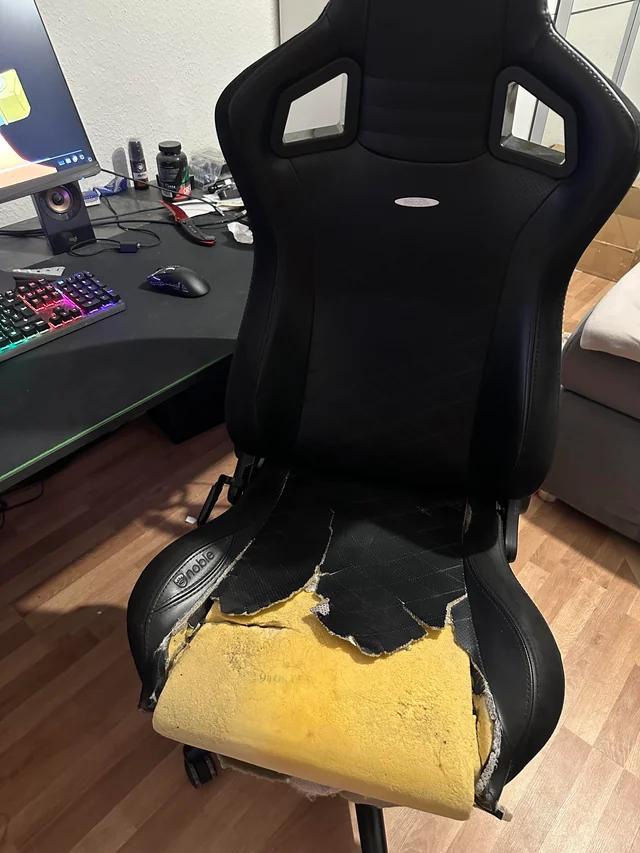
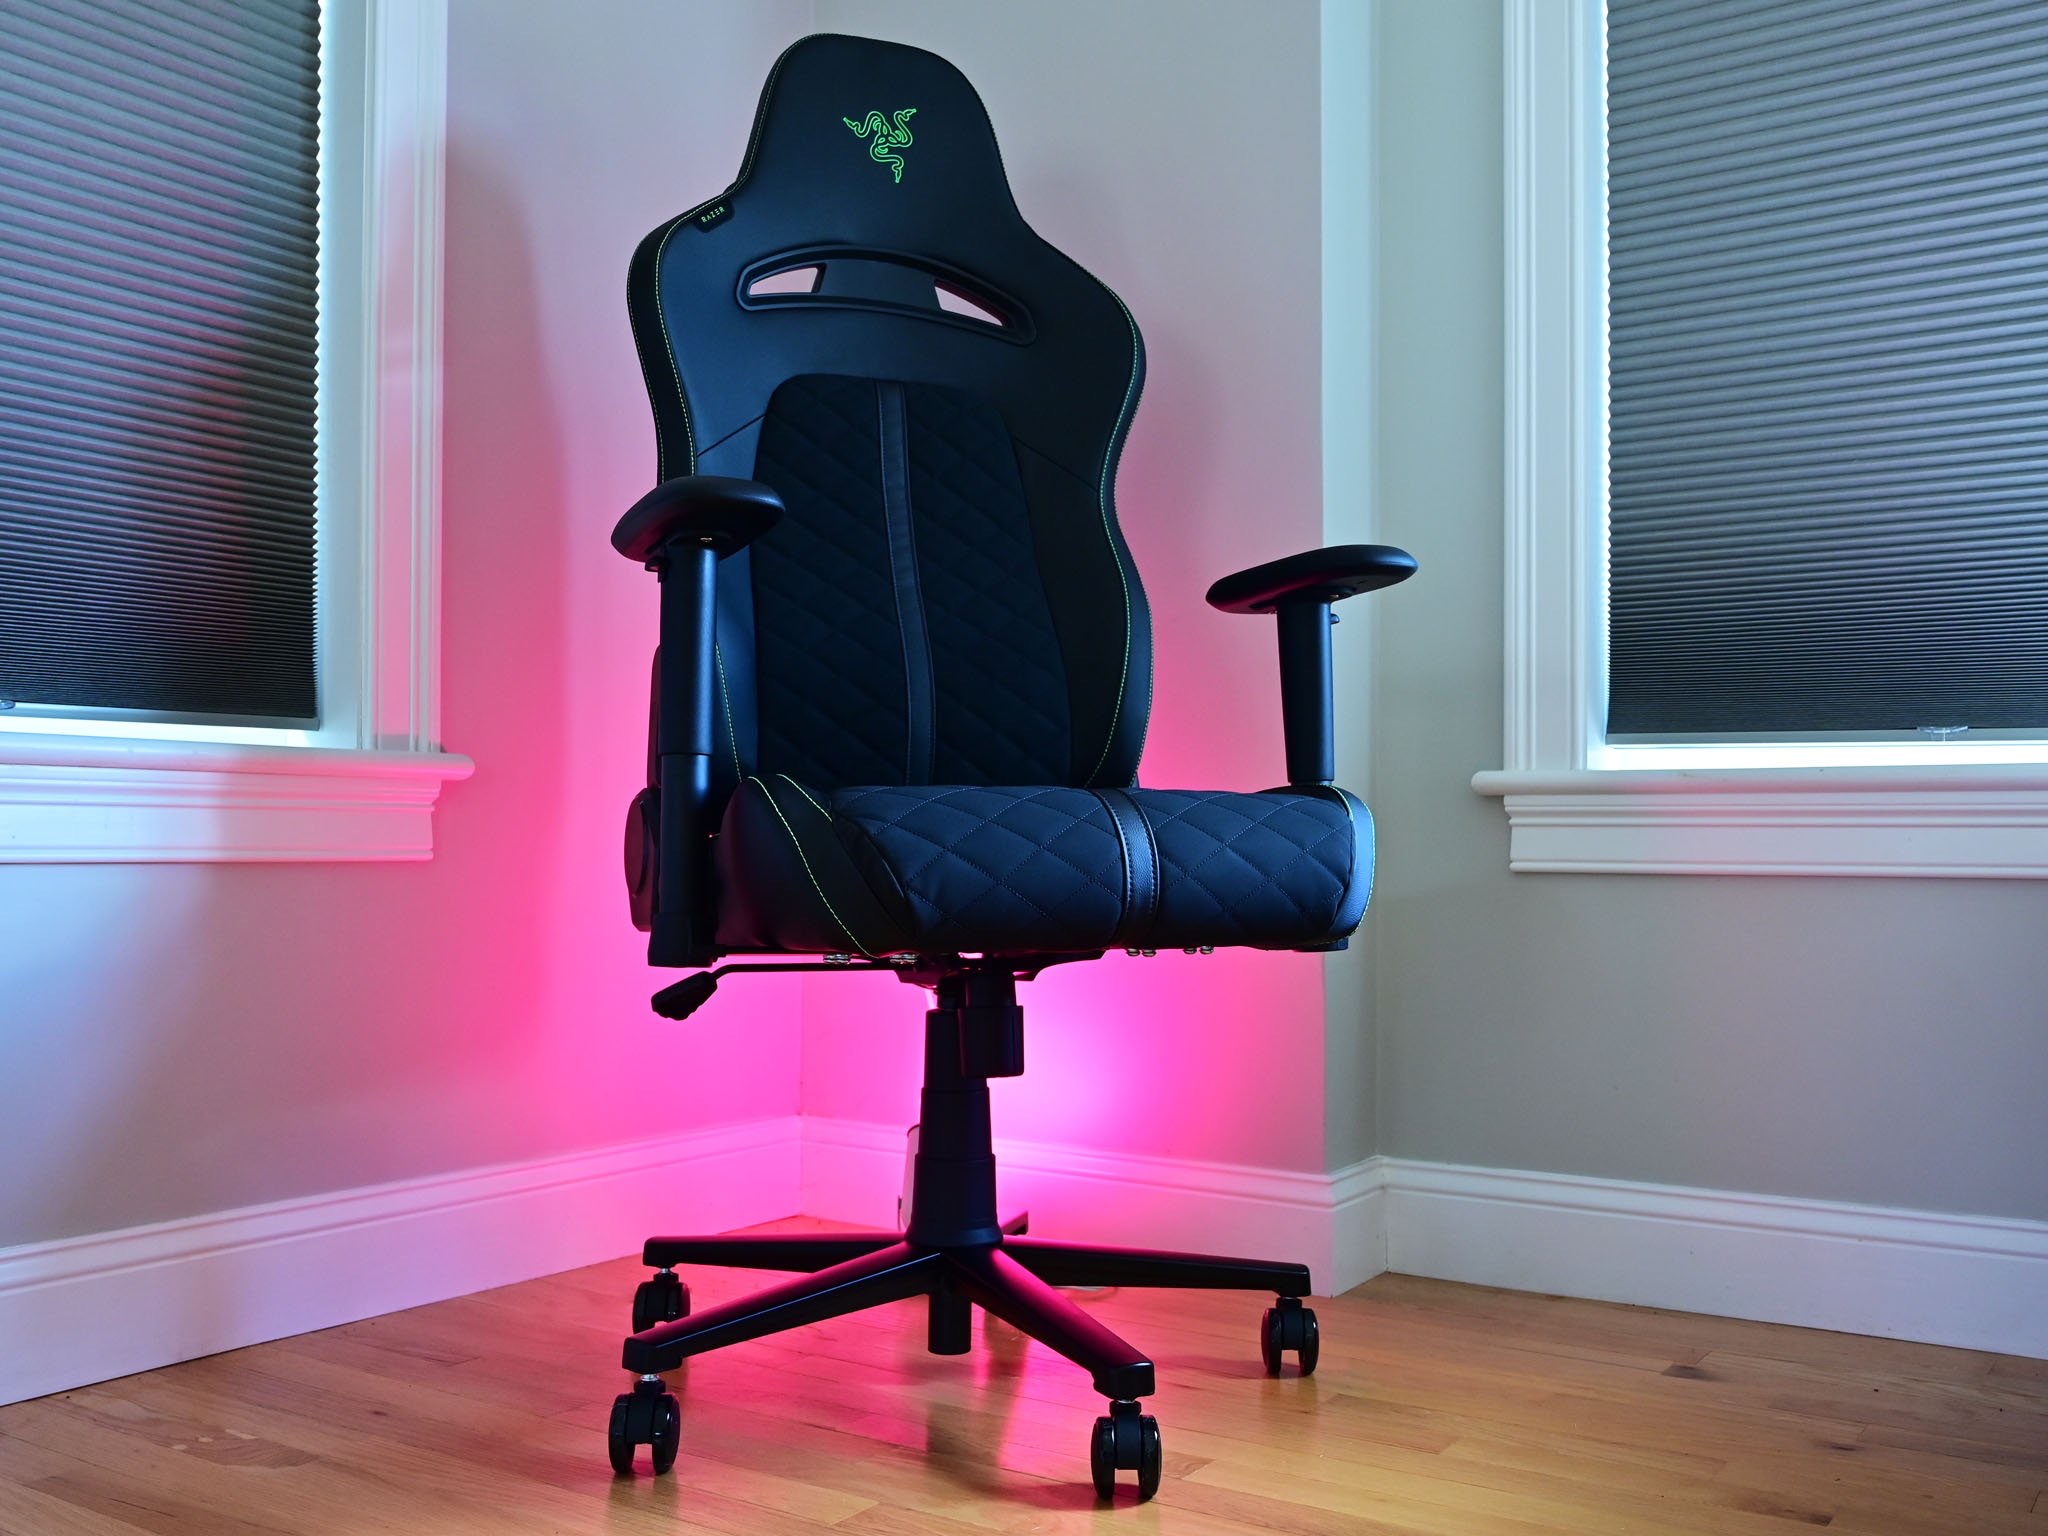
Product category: items_chair
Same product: no